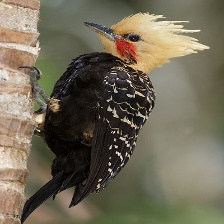
Species: BLONDE CRESTED WOODPECKER
Scientific name: CELEUS FLAVESCENS